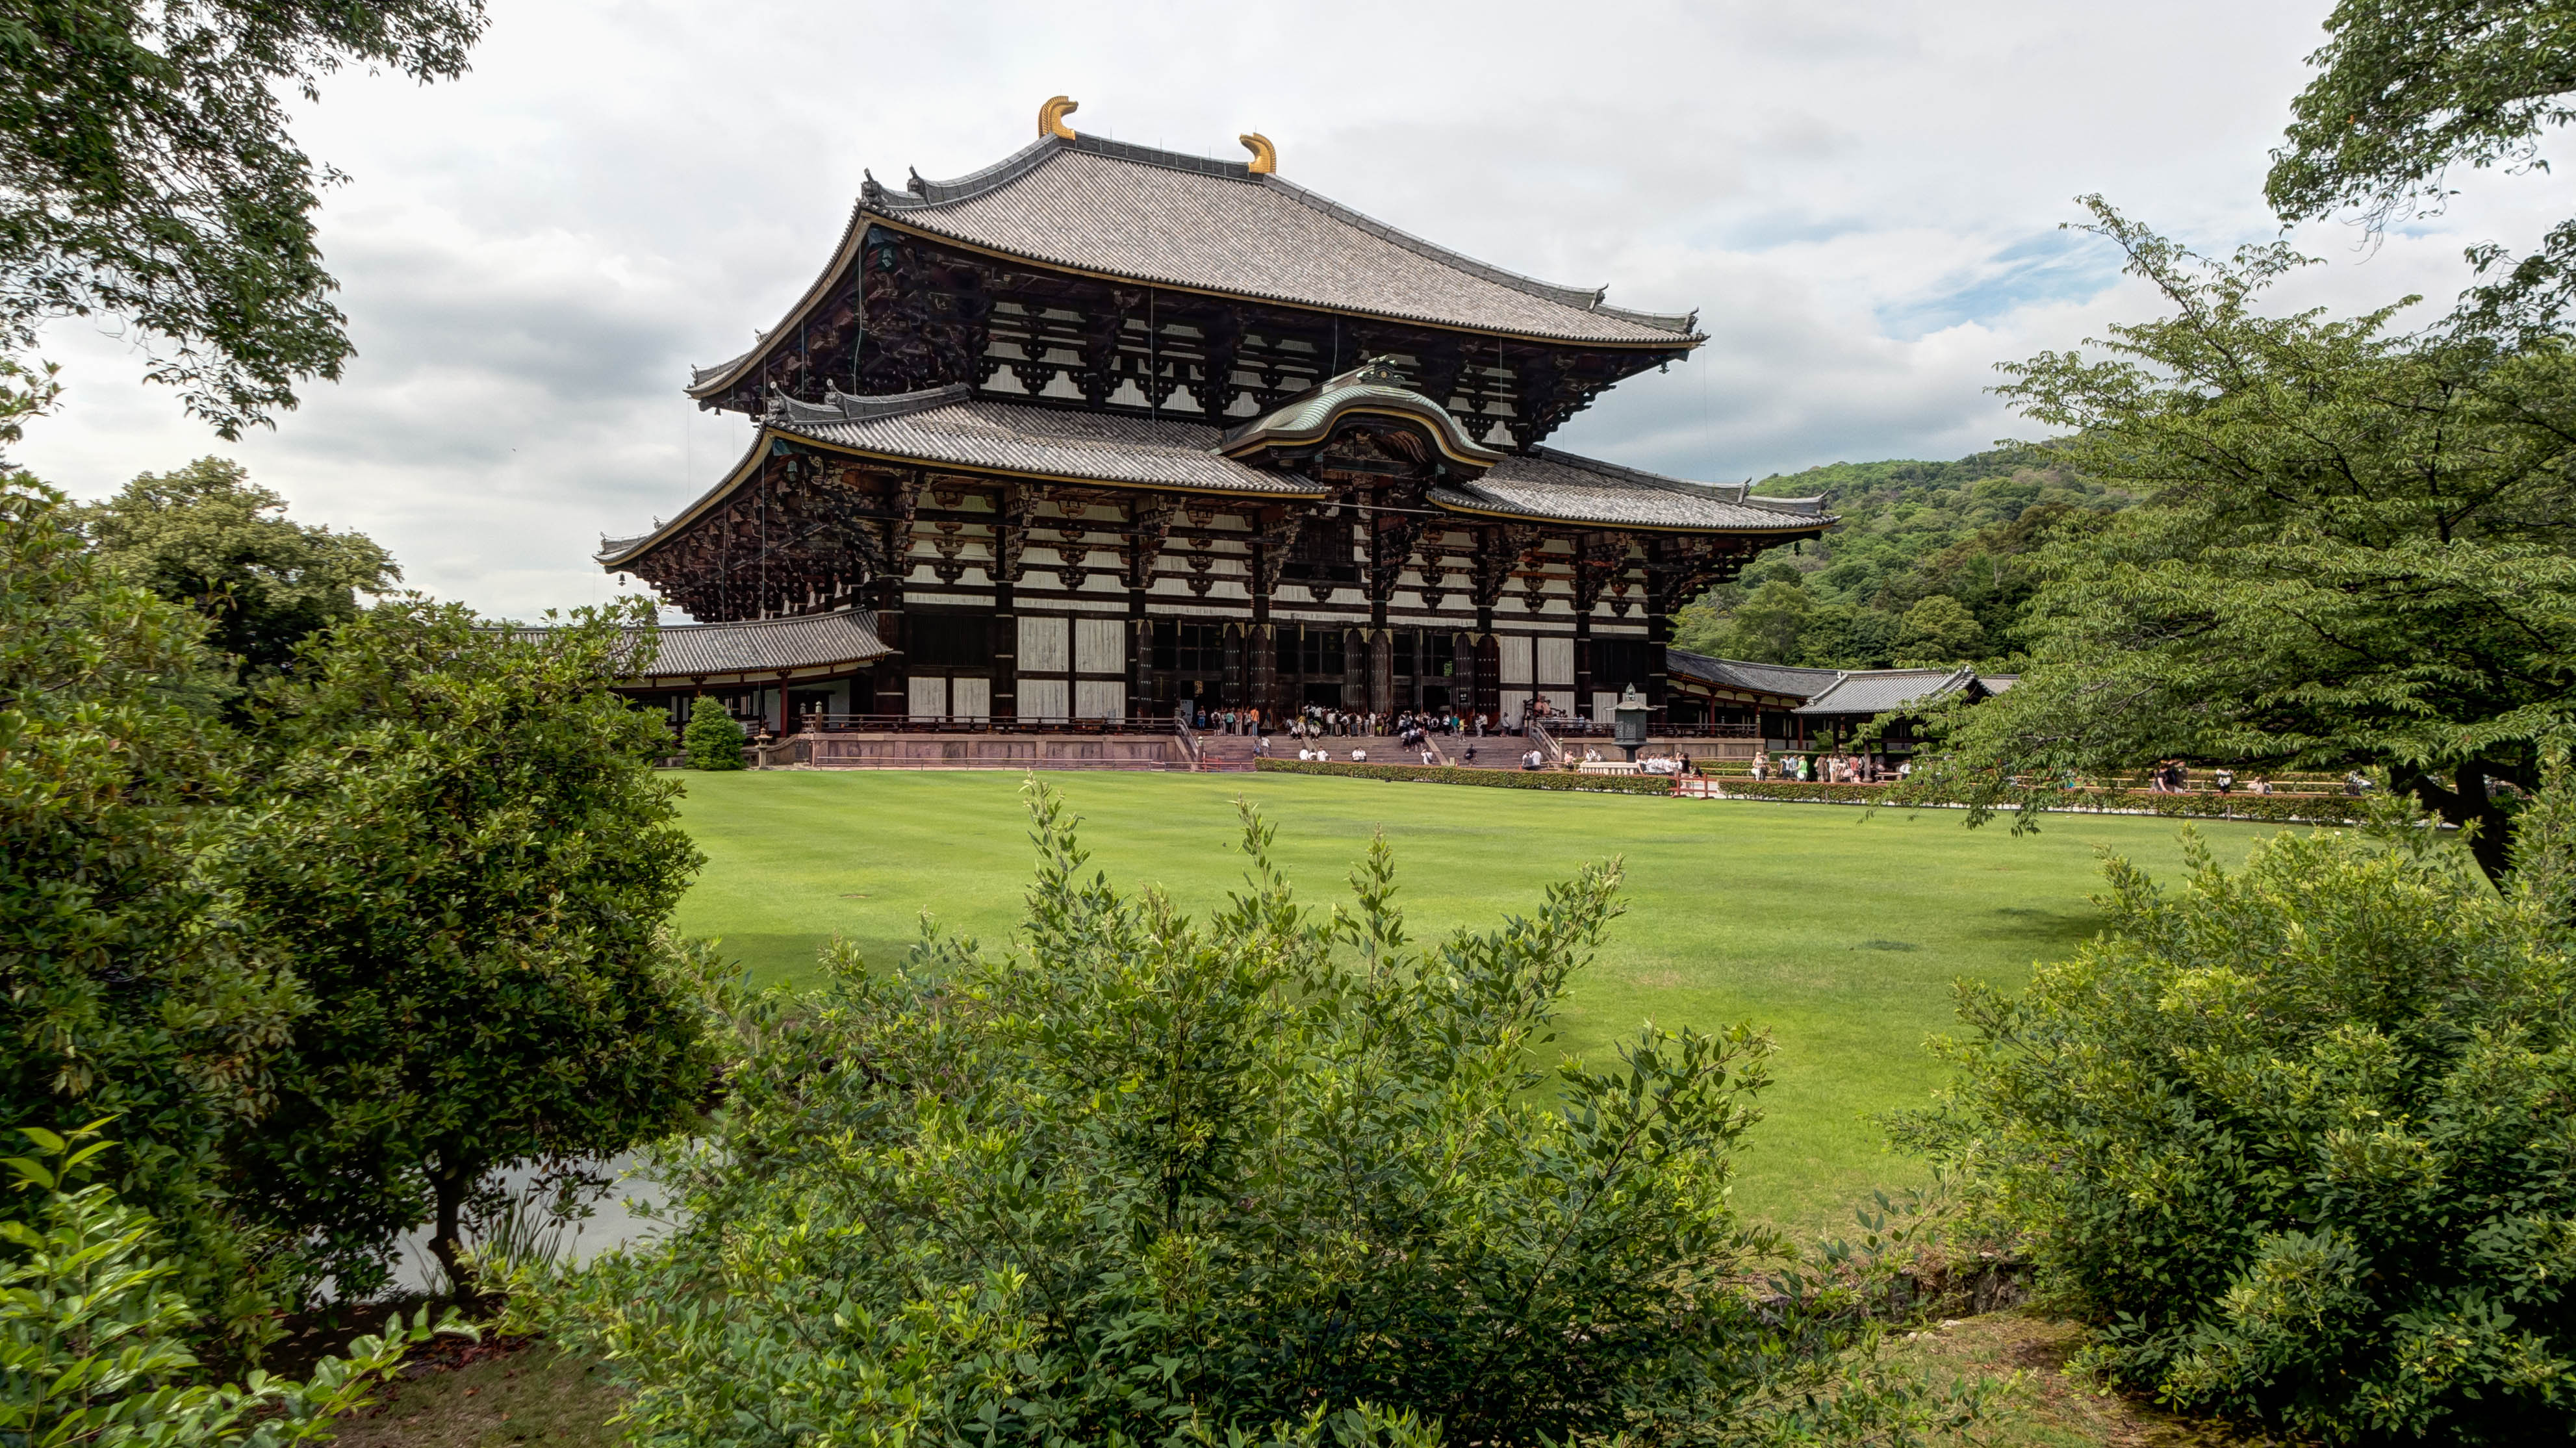
mansion, building, chateau, palace, park, garden, japan, place of worship, 2014, hdr, exposure, temple, monastery, shrine, nara, botanical garden, lumix, panasonic, dmc, lx7, panasoniclumixdmclx7, estate, photomatix, fusion, naraprefecture, rural area